Chicheley

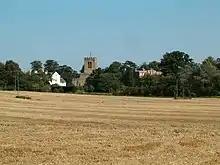
Chicheley

Chicheley is a village and civil parish in the unitary authority area of the City of Milton Keynes, Buckinghamshire, England. The village is about north-east of Newport Pagnell, and north-east of Central Milton Keynes.